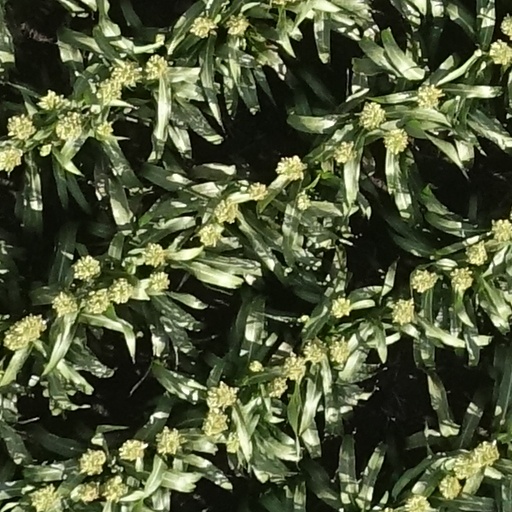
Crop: sorghum